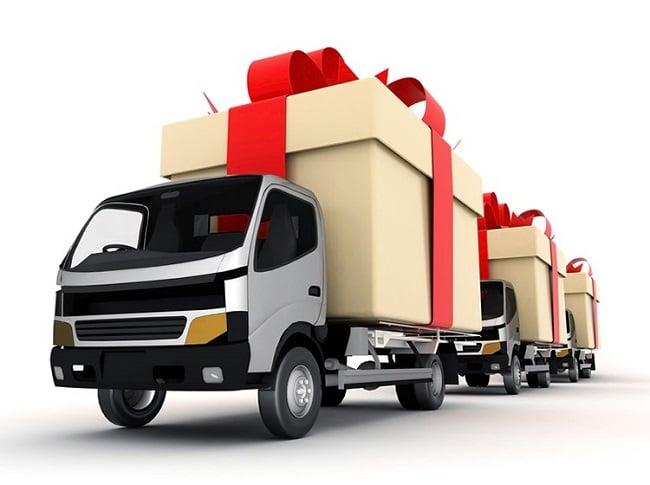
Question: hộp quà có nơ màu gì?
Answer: màu đỏ